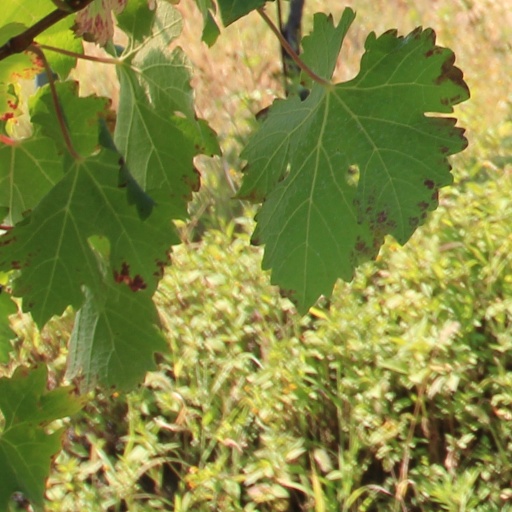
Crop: grape